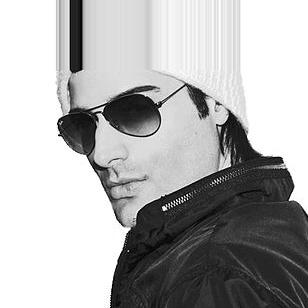
Age: 31